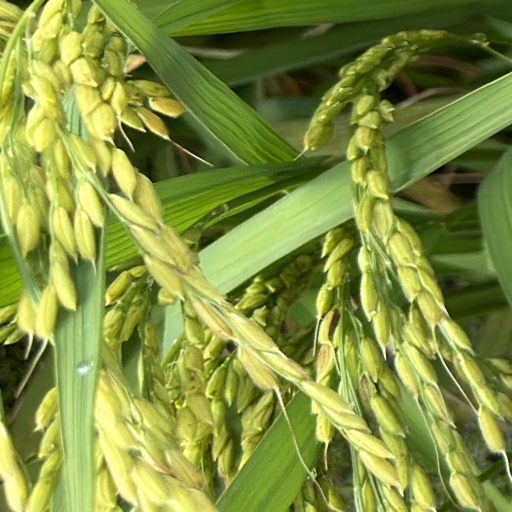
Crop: rice